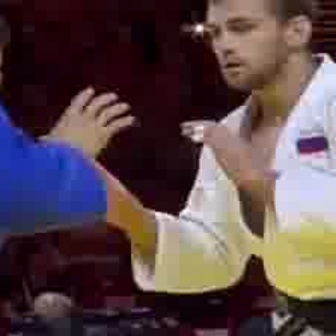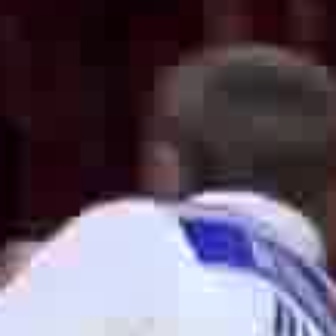
  Please identify the target specified by the bounding box [204,8,279,83] in the first image and locate it in the second image. Return the coordinates in [x_min,y_min,x_max,y_max] format.
Answer: [151,103,277,229]